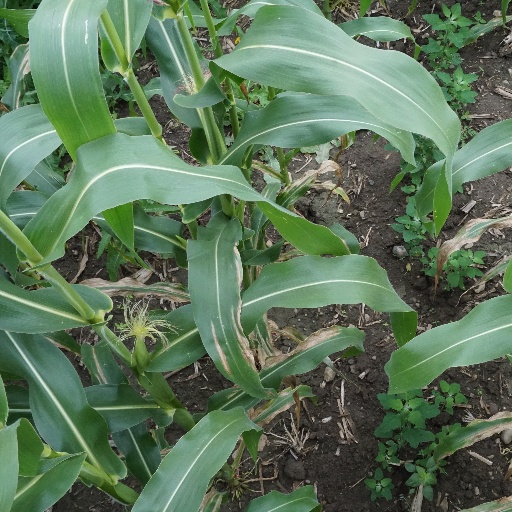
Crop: maize; corn